Nick Mangold

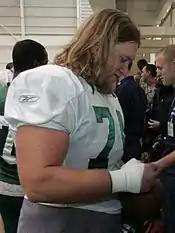
Mangold signing autographs at Jets 2009 training camp.

After a "tremendous performance" at the 2006 Senior Bowl, Mangold was widely regarded as the top center available in the 2006 NFL draft, ahead of 2005 Outland and Rimington Trophy winner Greg Eslinger.